Fugitive of the Judoon

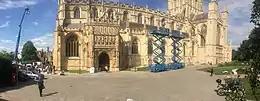
Filming took place around Gloucester, including Gloucester Cathedral.

While her companions try to get her to talk about her search for the Master (given her assumption that he escaped the Kasaavin realm), the Doctor learns that a Judoon platoon has descended upon Gloucester and put a forcefield around the city in search of a fugitive. The Doctor manages to bypass the forcefield and arrives in Gloucester. Upon landing and unbeknownst to the Doctor, Graham is teleported to a stolen spaceship piloted by Captain Jack Harkness who mistakes Graham for the Doctor. The Doctor intervenes when the Judoon try to attack the apartment of Lee and Ruth Clayton, and stalls them long enough to question the couple and find a hidden box. Lee refuses to answer the Doctor's questions, but he covers the group's escape, turning himself in to the Judoon before being killed by their contractor, Gat, who recognises him as the fugitive's associate.